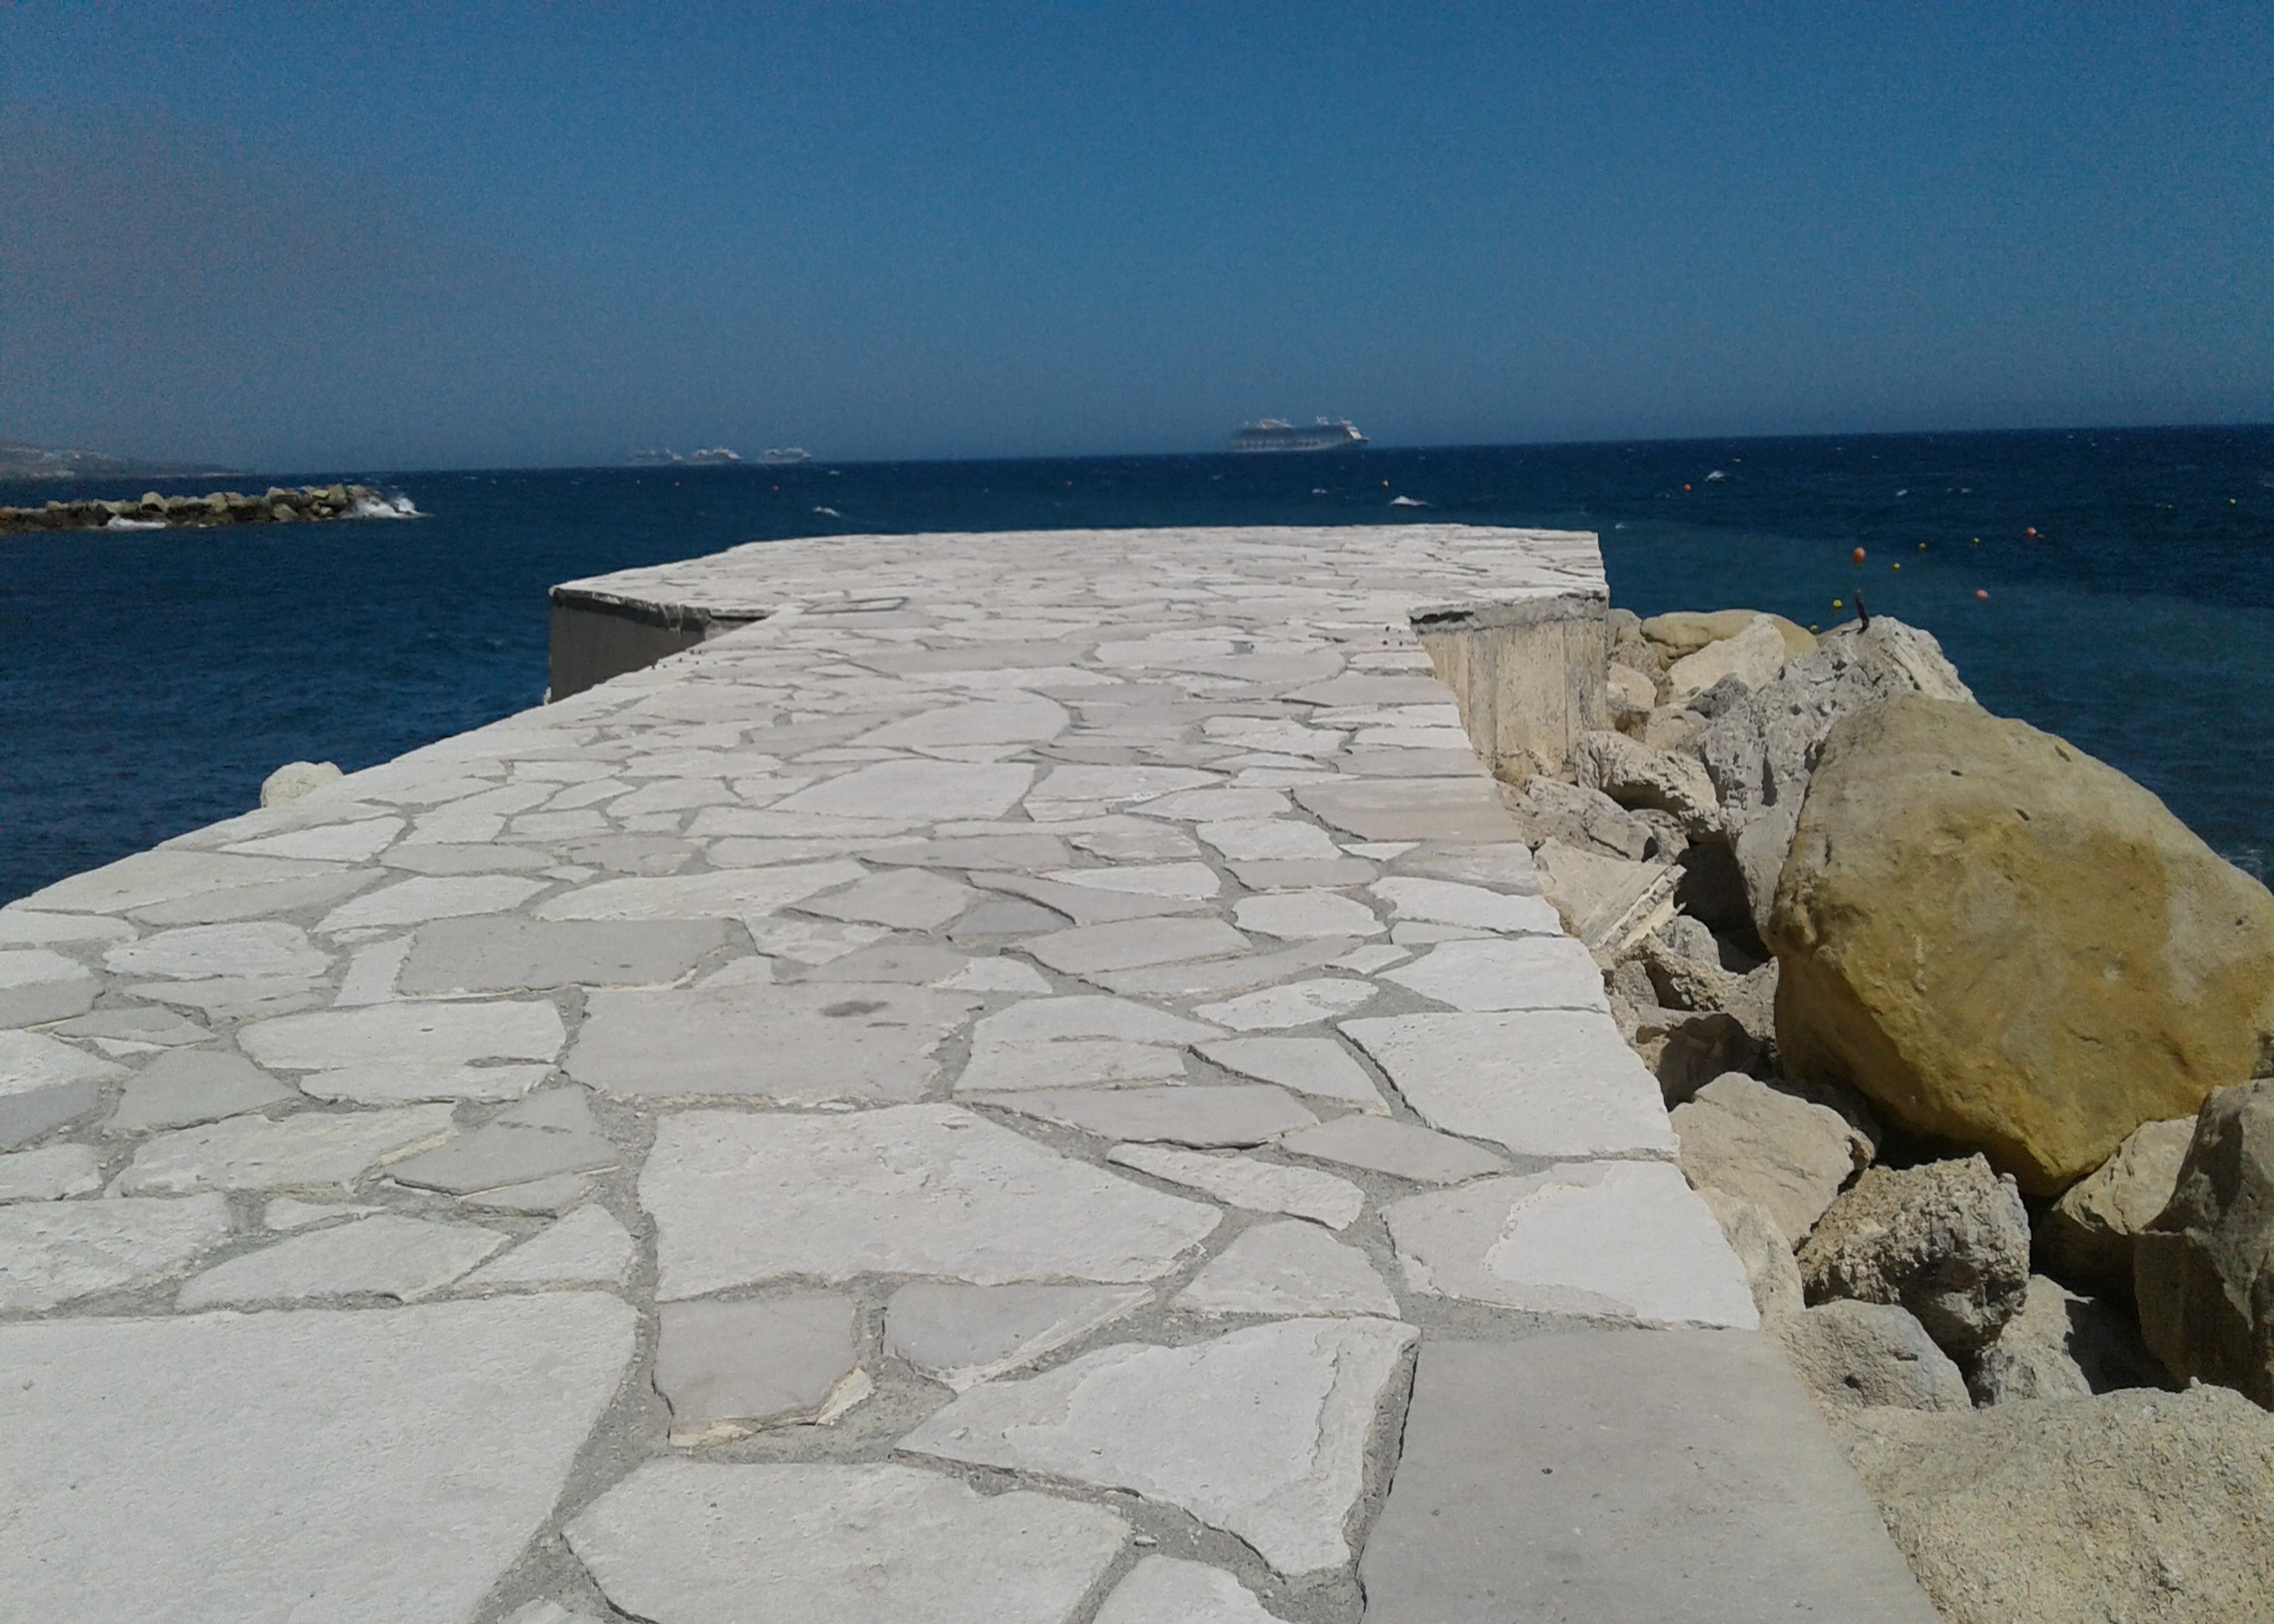
sky, sea, rocks, boat, jetty, water, coastal and oceanic landforms, horizon, road surface, bedrock, flooring, lake, rock, composite material, ocean, cobblestone, landscape, coast, art, wood, building material, flagstone